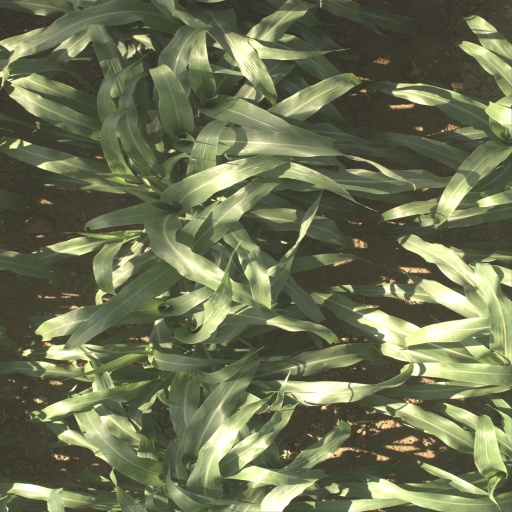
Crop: sorghum